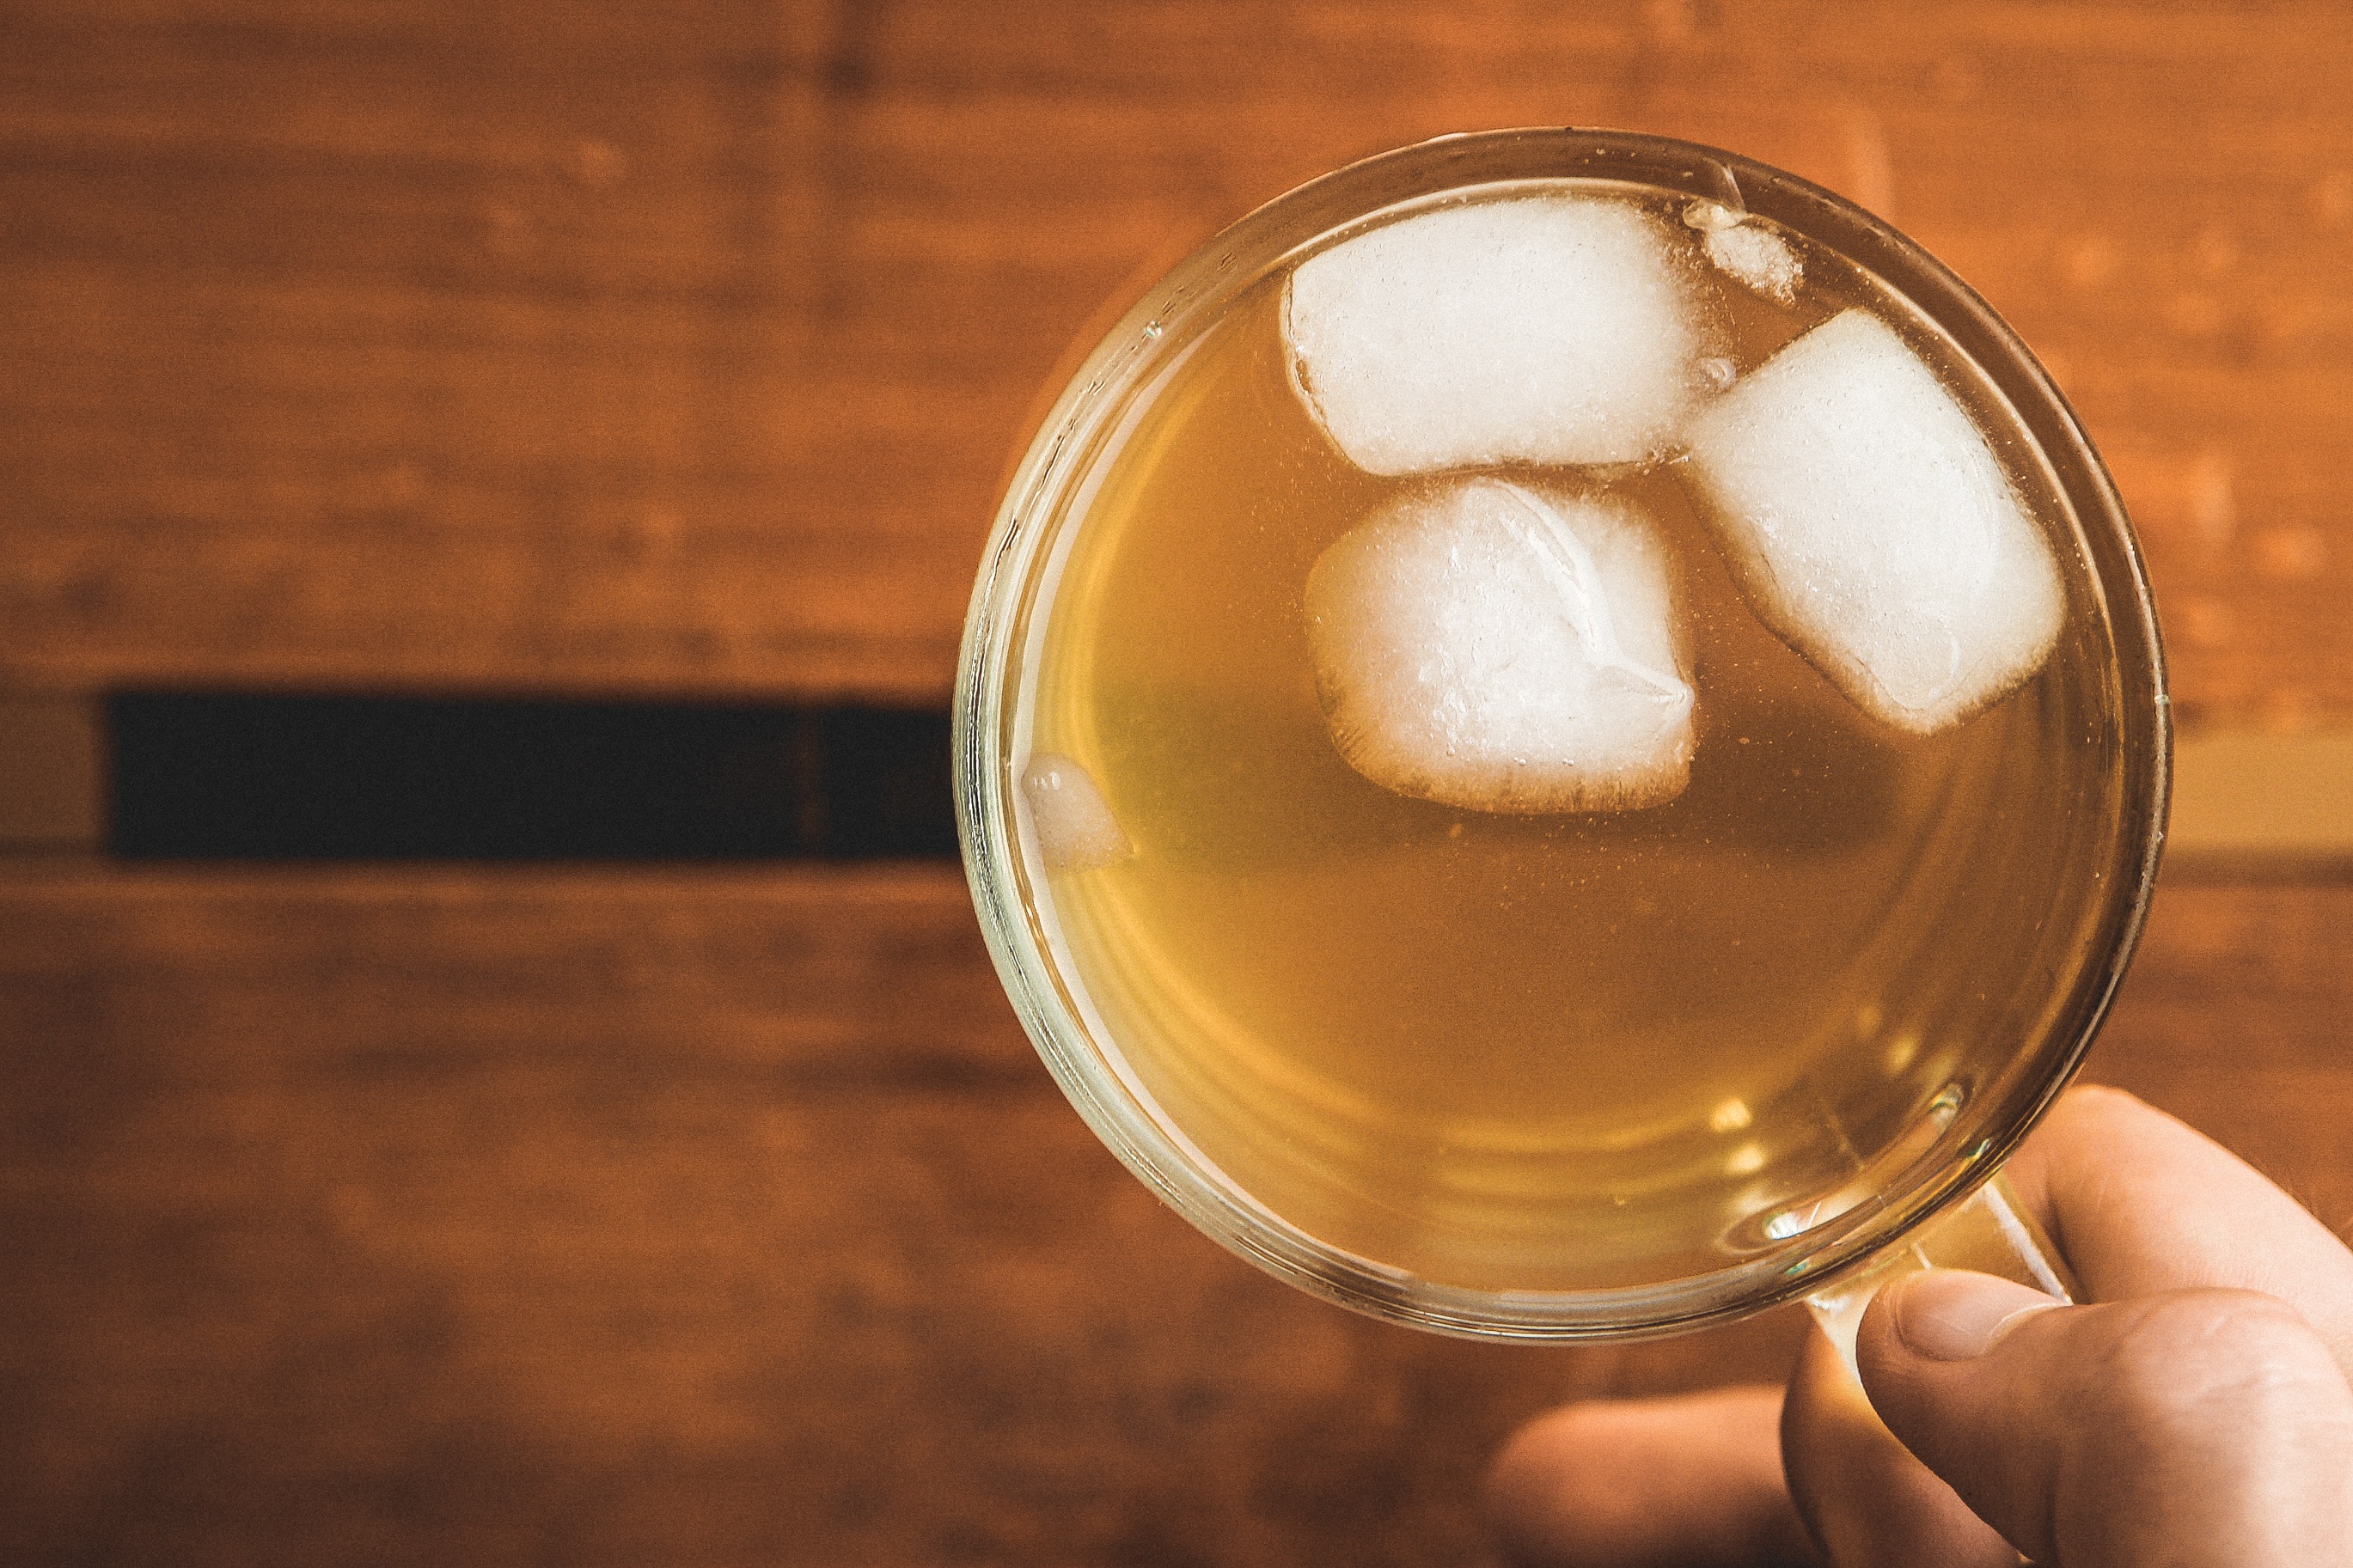
hand, glass, ice, food, drink, lighting, cocktail, close up, iced tea, macro photography, flavor, distilled beverage